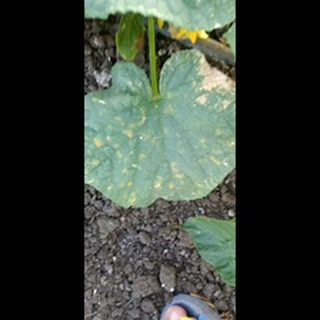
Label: diseased_cucumber